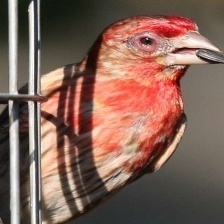
Species: HOUSE FINCH
Scientific name: HAEMORHOUS MEXICANUS
ImageNet parent category: house_finch